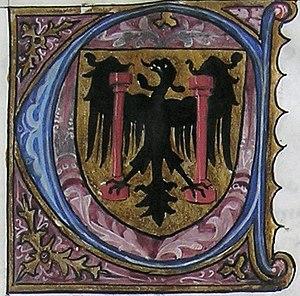
Lettre C enluminée des armes de la ville de Besançon.
Les armoiries de Besançon sont le blasonnement / héraldique / emblème de 1537, de Besançon, capitale du Doubs en Bourgogne-Franche-Comté, avec pour devise associée : « Utinam ».